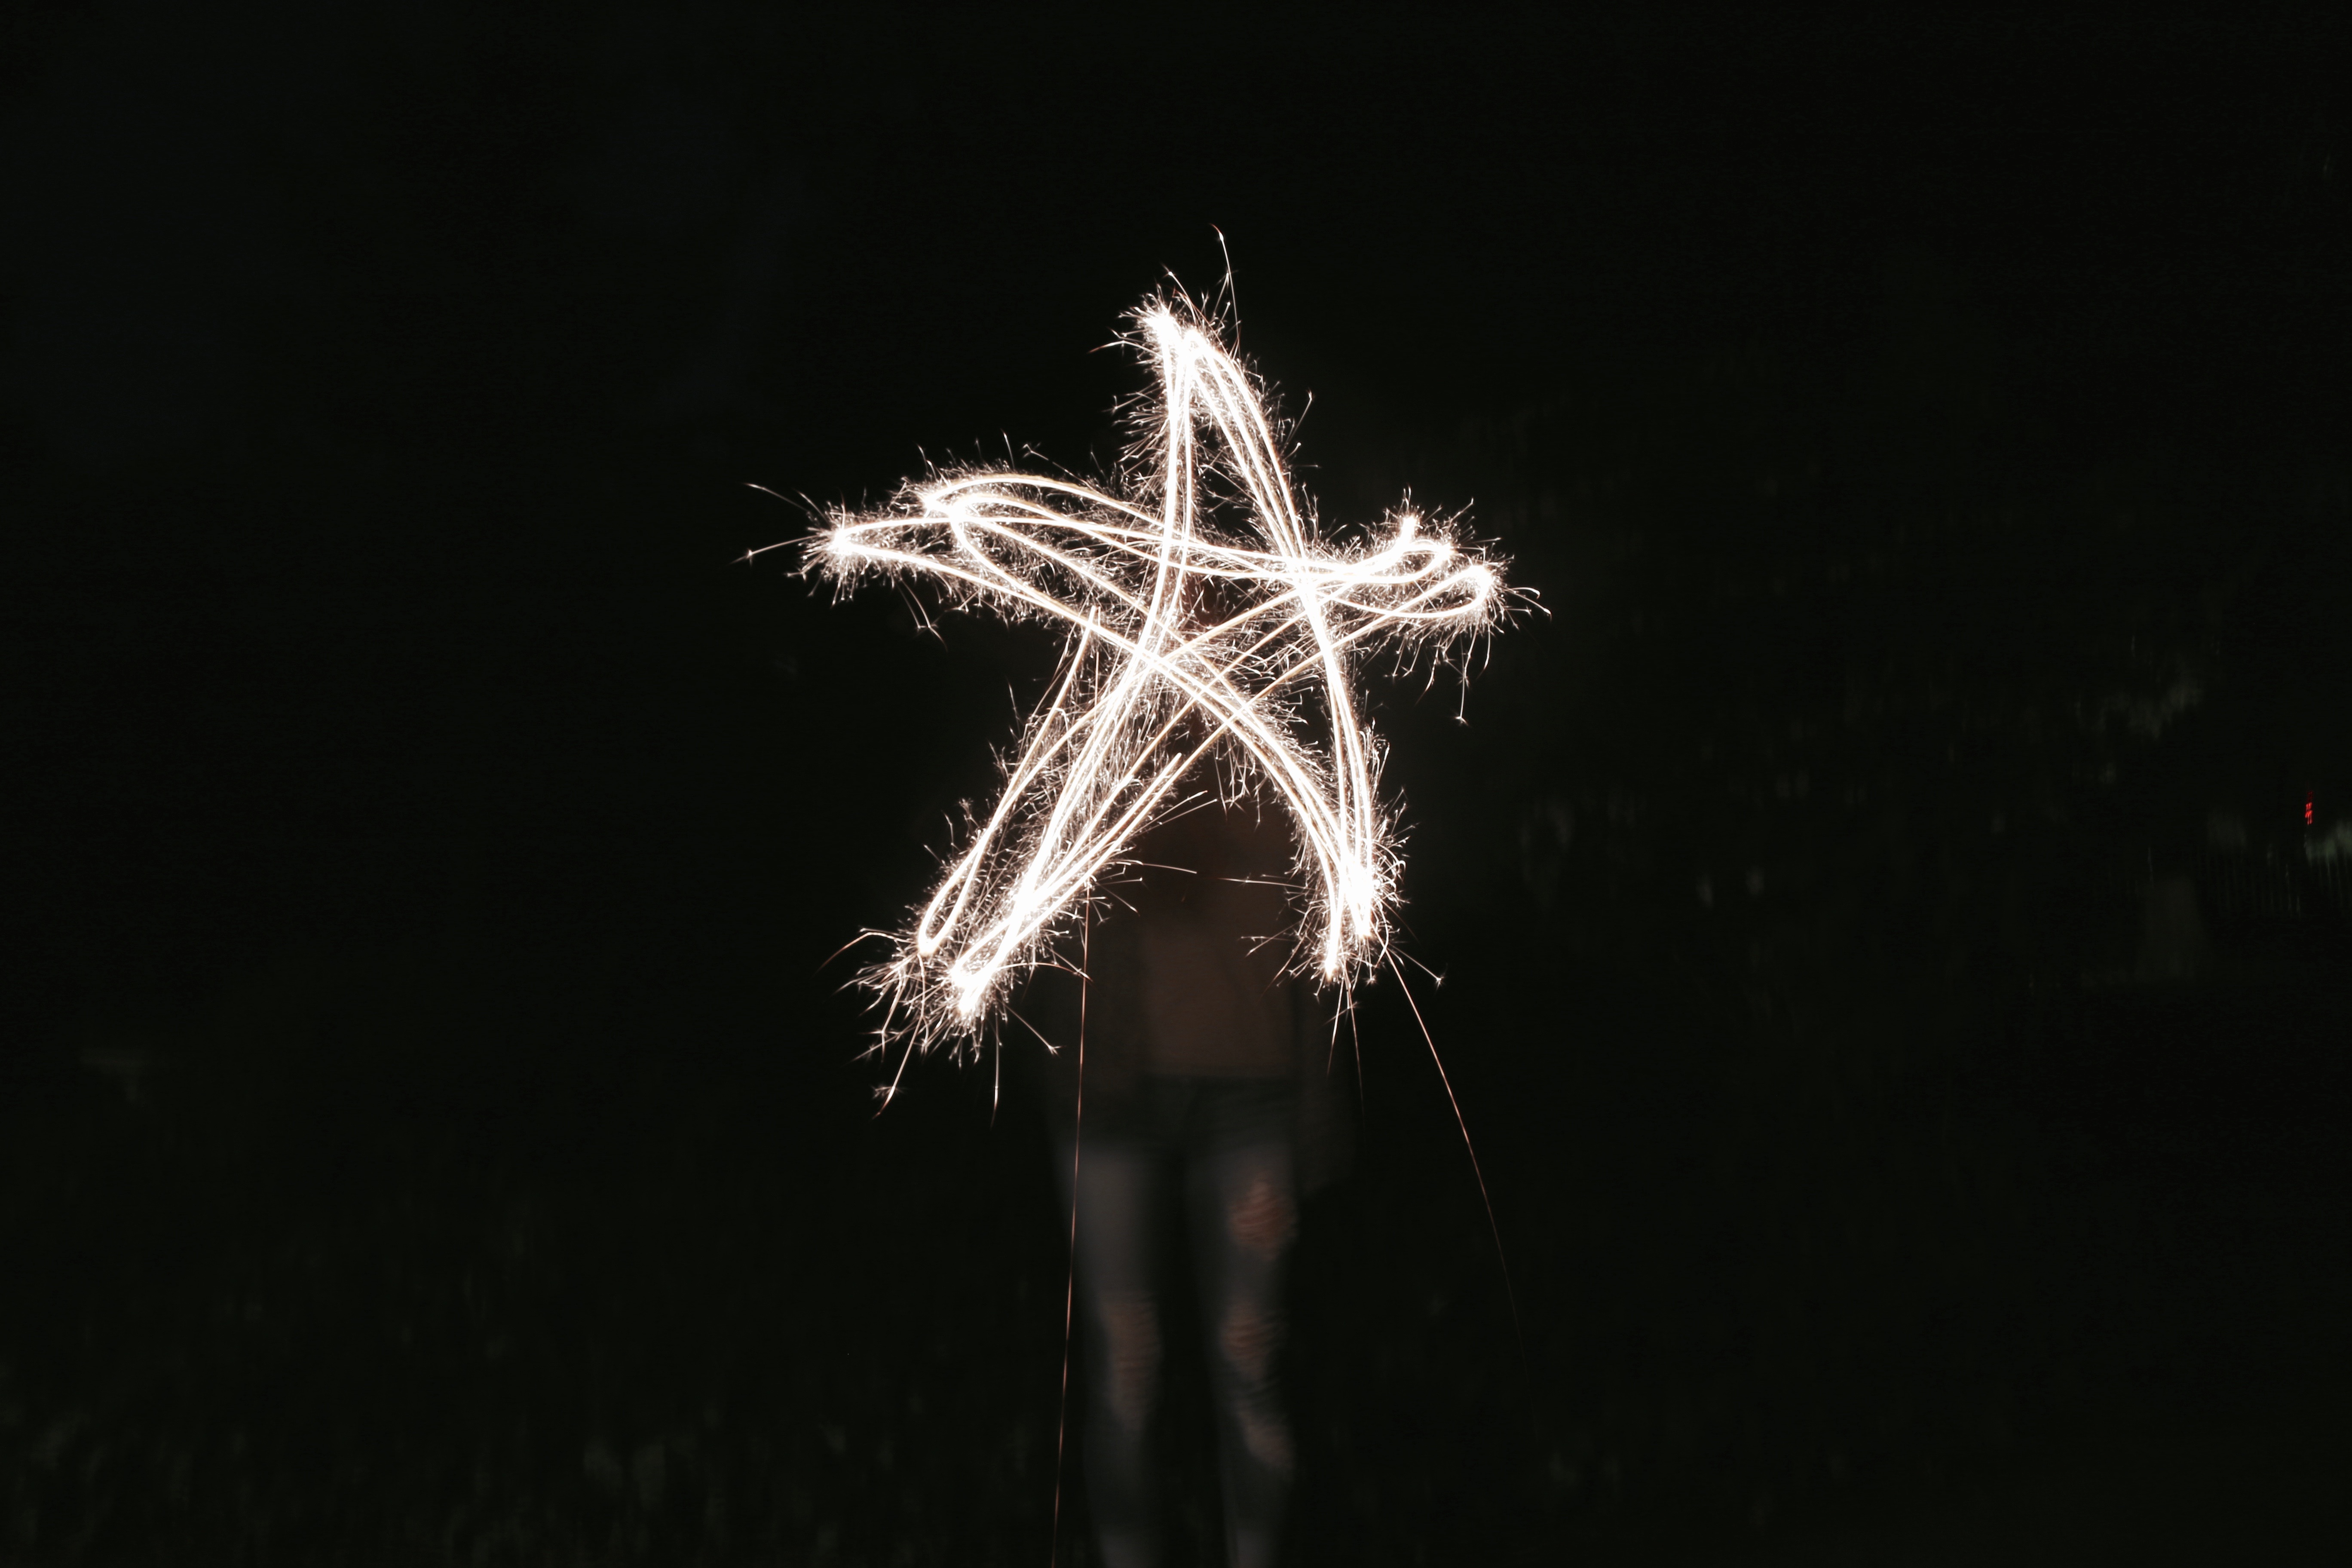
light, night, recreation, sparkler, darkness, fireworks, event, outdoor recreation